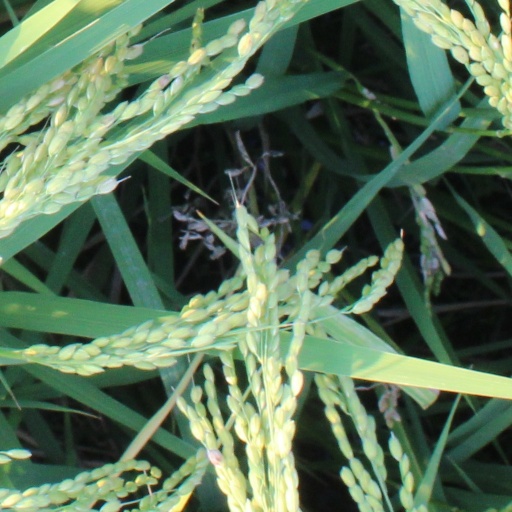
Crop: rice